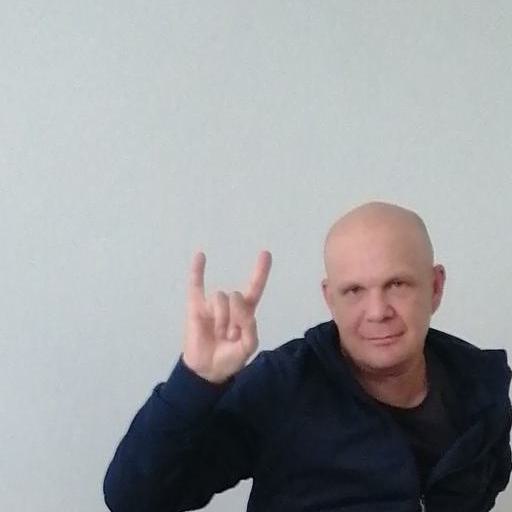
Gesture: rock